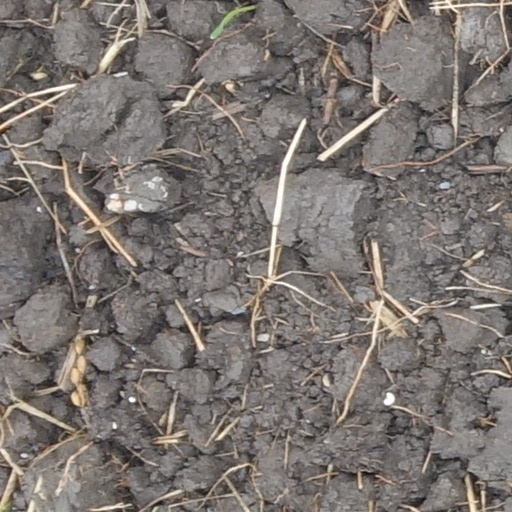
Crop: wheat